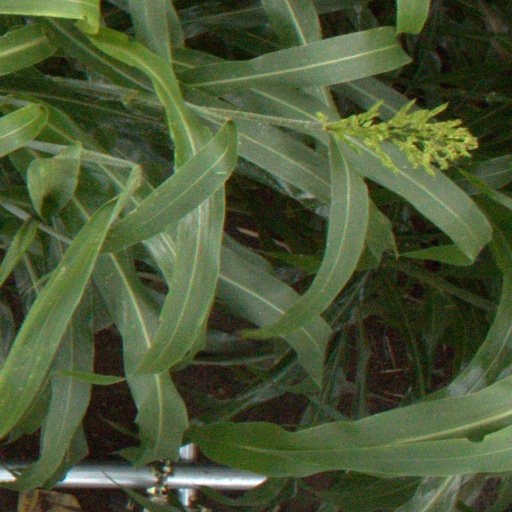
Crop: sorghum